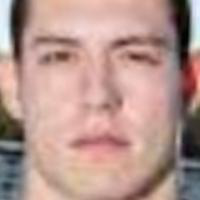
Age group: age 21-30